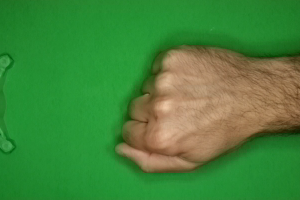
Label: rock